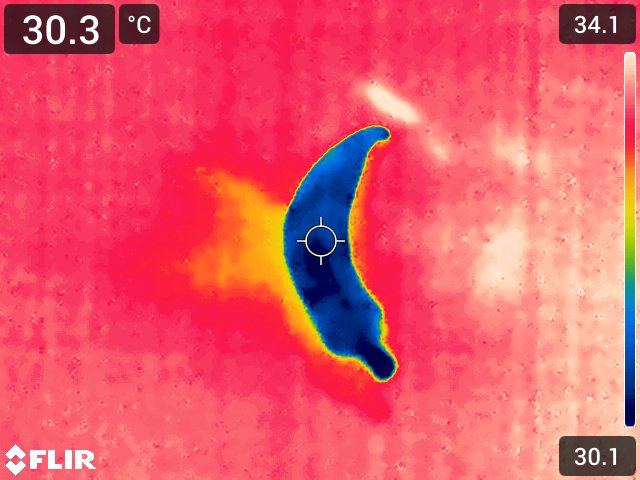
Maturity: adequate_matured